Christophe Lukasiewicz

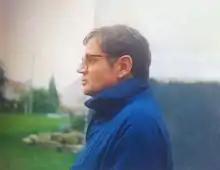

He won in 1972 the first prize of Plan Architecture Nouvelle No. 1 (P.A.N., now called Europan) and opened his practice in 1975 by realizing this competition project.